United Nations Security Council Resolution 2060

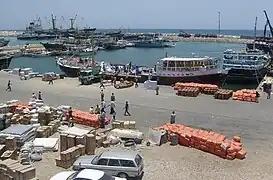
Bosaso port

United Nations Security Council Resolution 2060 was unanimously adopted on 25 July 2012.